Embraer E-Jet E2 family

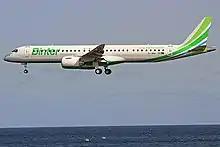
Binter Canarias E195-E2 approaching Lanzarote Airport

The E-Jet E2 family had been built on the first generation E-Jet, its wing is redesigned, and it introduces new pylons, landing gear, horizontal stabilizers, cabin, cabin air system, air cycle machine, bleed air system, and a new fly-by-wire system. The E2 is exclusively powered by the Pratt & Whitney PW1000G Geared Turbofan engine; in comparison to traditional powerplants, the PW1000G offers double-digit improvements in fuel burn, pollutant and noise emissions, and operating costs via its lower fan pressure ratios and greater bypass ratios, achieved via the uncoupling of the fan from the low-pressure compressor and the low-pressure turbine. In addition to the main engines, the auxiliary power unit is also supplied by Pratt & Whitney.